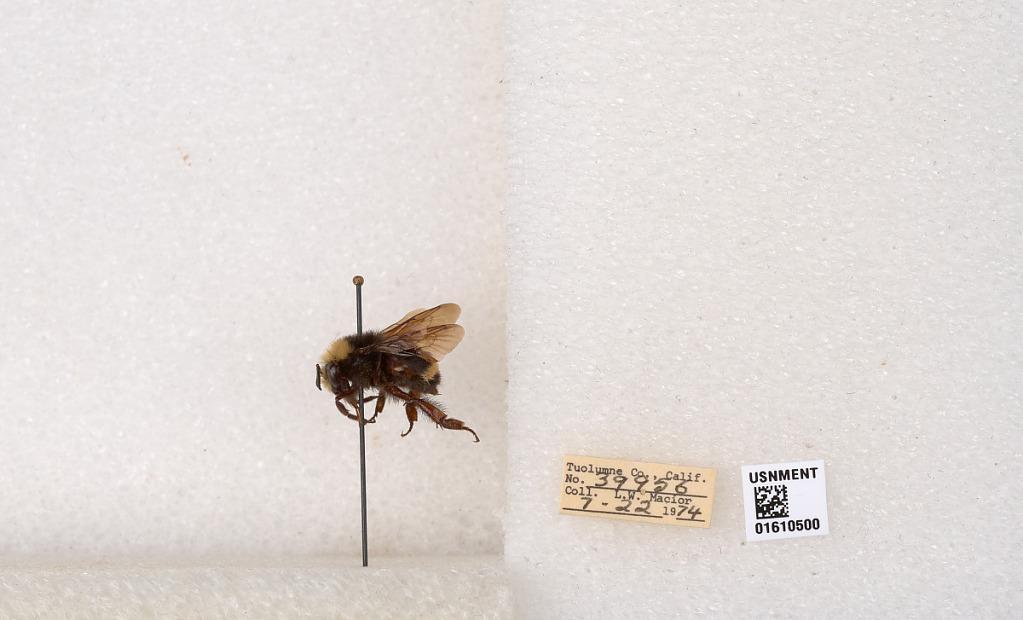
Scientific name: Bombus (Pyrobombus) vosnesenskii Radoszkowski
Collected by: L. Macior
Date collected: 1974-7-22
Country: United States
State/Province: California
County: Tuolumne
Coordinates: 37.9712, -120.228